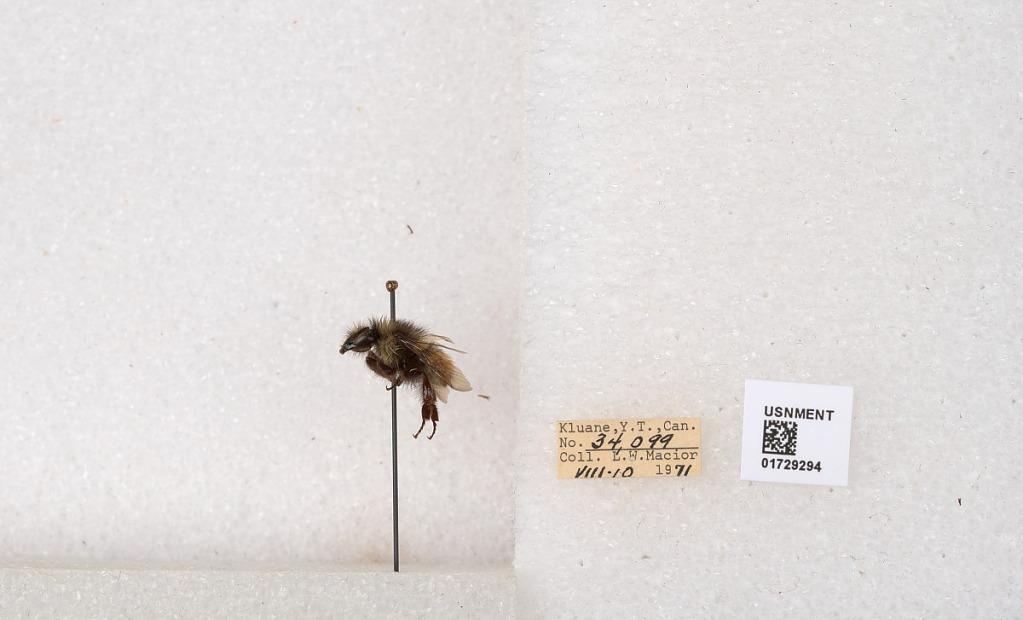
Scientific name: Bombus flavifrons Cresson
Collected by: L. Macior
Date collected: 1971-8-10
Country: Canada
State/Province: Yukon Territory
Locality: Kluane National Park and Reserve
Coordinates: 60.7493, -139.504